Valerie Smaldone

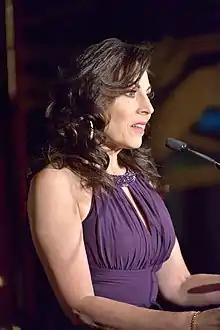
Smaldone hosting an event in 2019

Valerie Smaldone is an American radio host, voice artist, actress, director, producer, and media personality. A five-time Billboard Magazine Award- winner, she is known for hosting the #1 on-air position in the New York radio market as the midday host of WLTW. Smaldone has been a PBS host and interviewer for WNET, WLIW, NJTV, and other public television stations, and a featured reporter on ABC for the Columbus Day Parade. She was the host, producer and founder of the Broadway and food-themed talk radio program and podcast “Bagels and Broadway with Valerie Smaldone.”